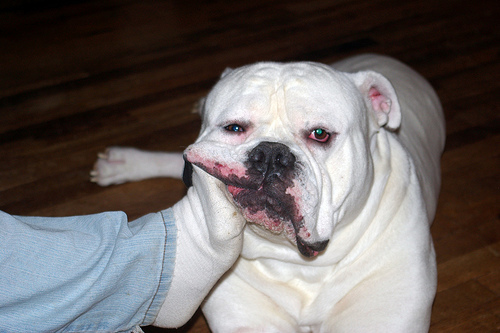
Animal: dog
Breed: american bulldog